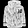
Label: Coat